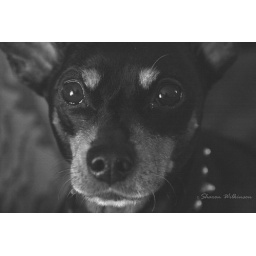
max in black and white